Poltavka culture

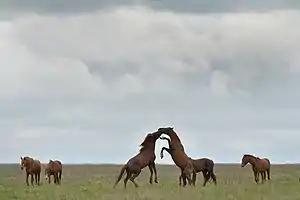
Horses were domesticated on the Pontic-Caspian steppe.

The Poltavka people carried out horse burials, a custom they inherited from the Yamnaya culture, the Khvalynsk culture and Samara culture respectively.